Sérempuy

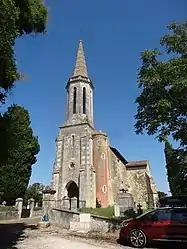
The church in Sérempuy

Sérempuy is a commune in the Gers department in southwestern France.